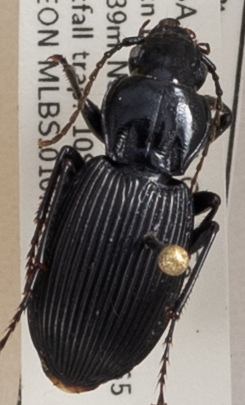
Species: Pterostichus lachrymosus
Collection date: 2019-09-10
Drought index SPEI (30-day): -1.93
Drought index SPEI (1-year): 1.69
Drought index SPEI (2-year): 1.69